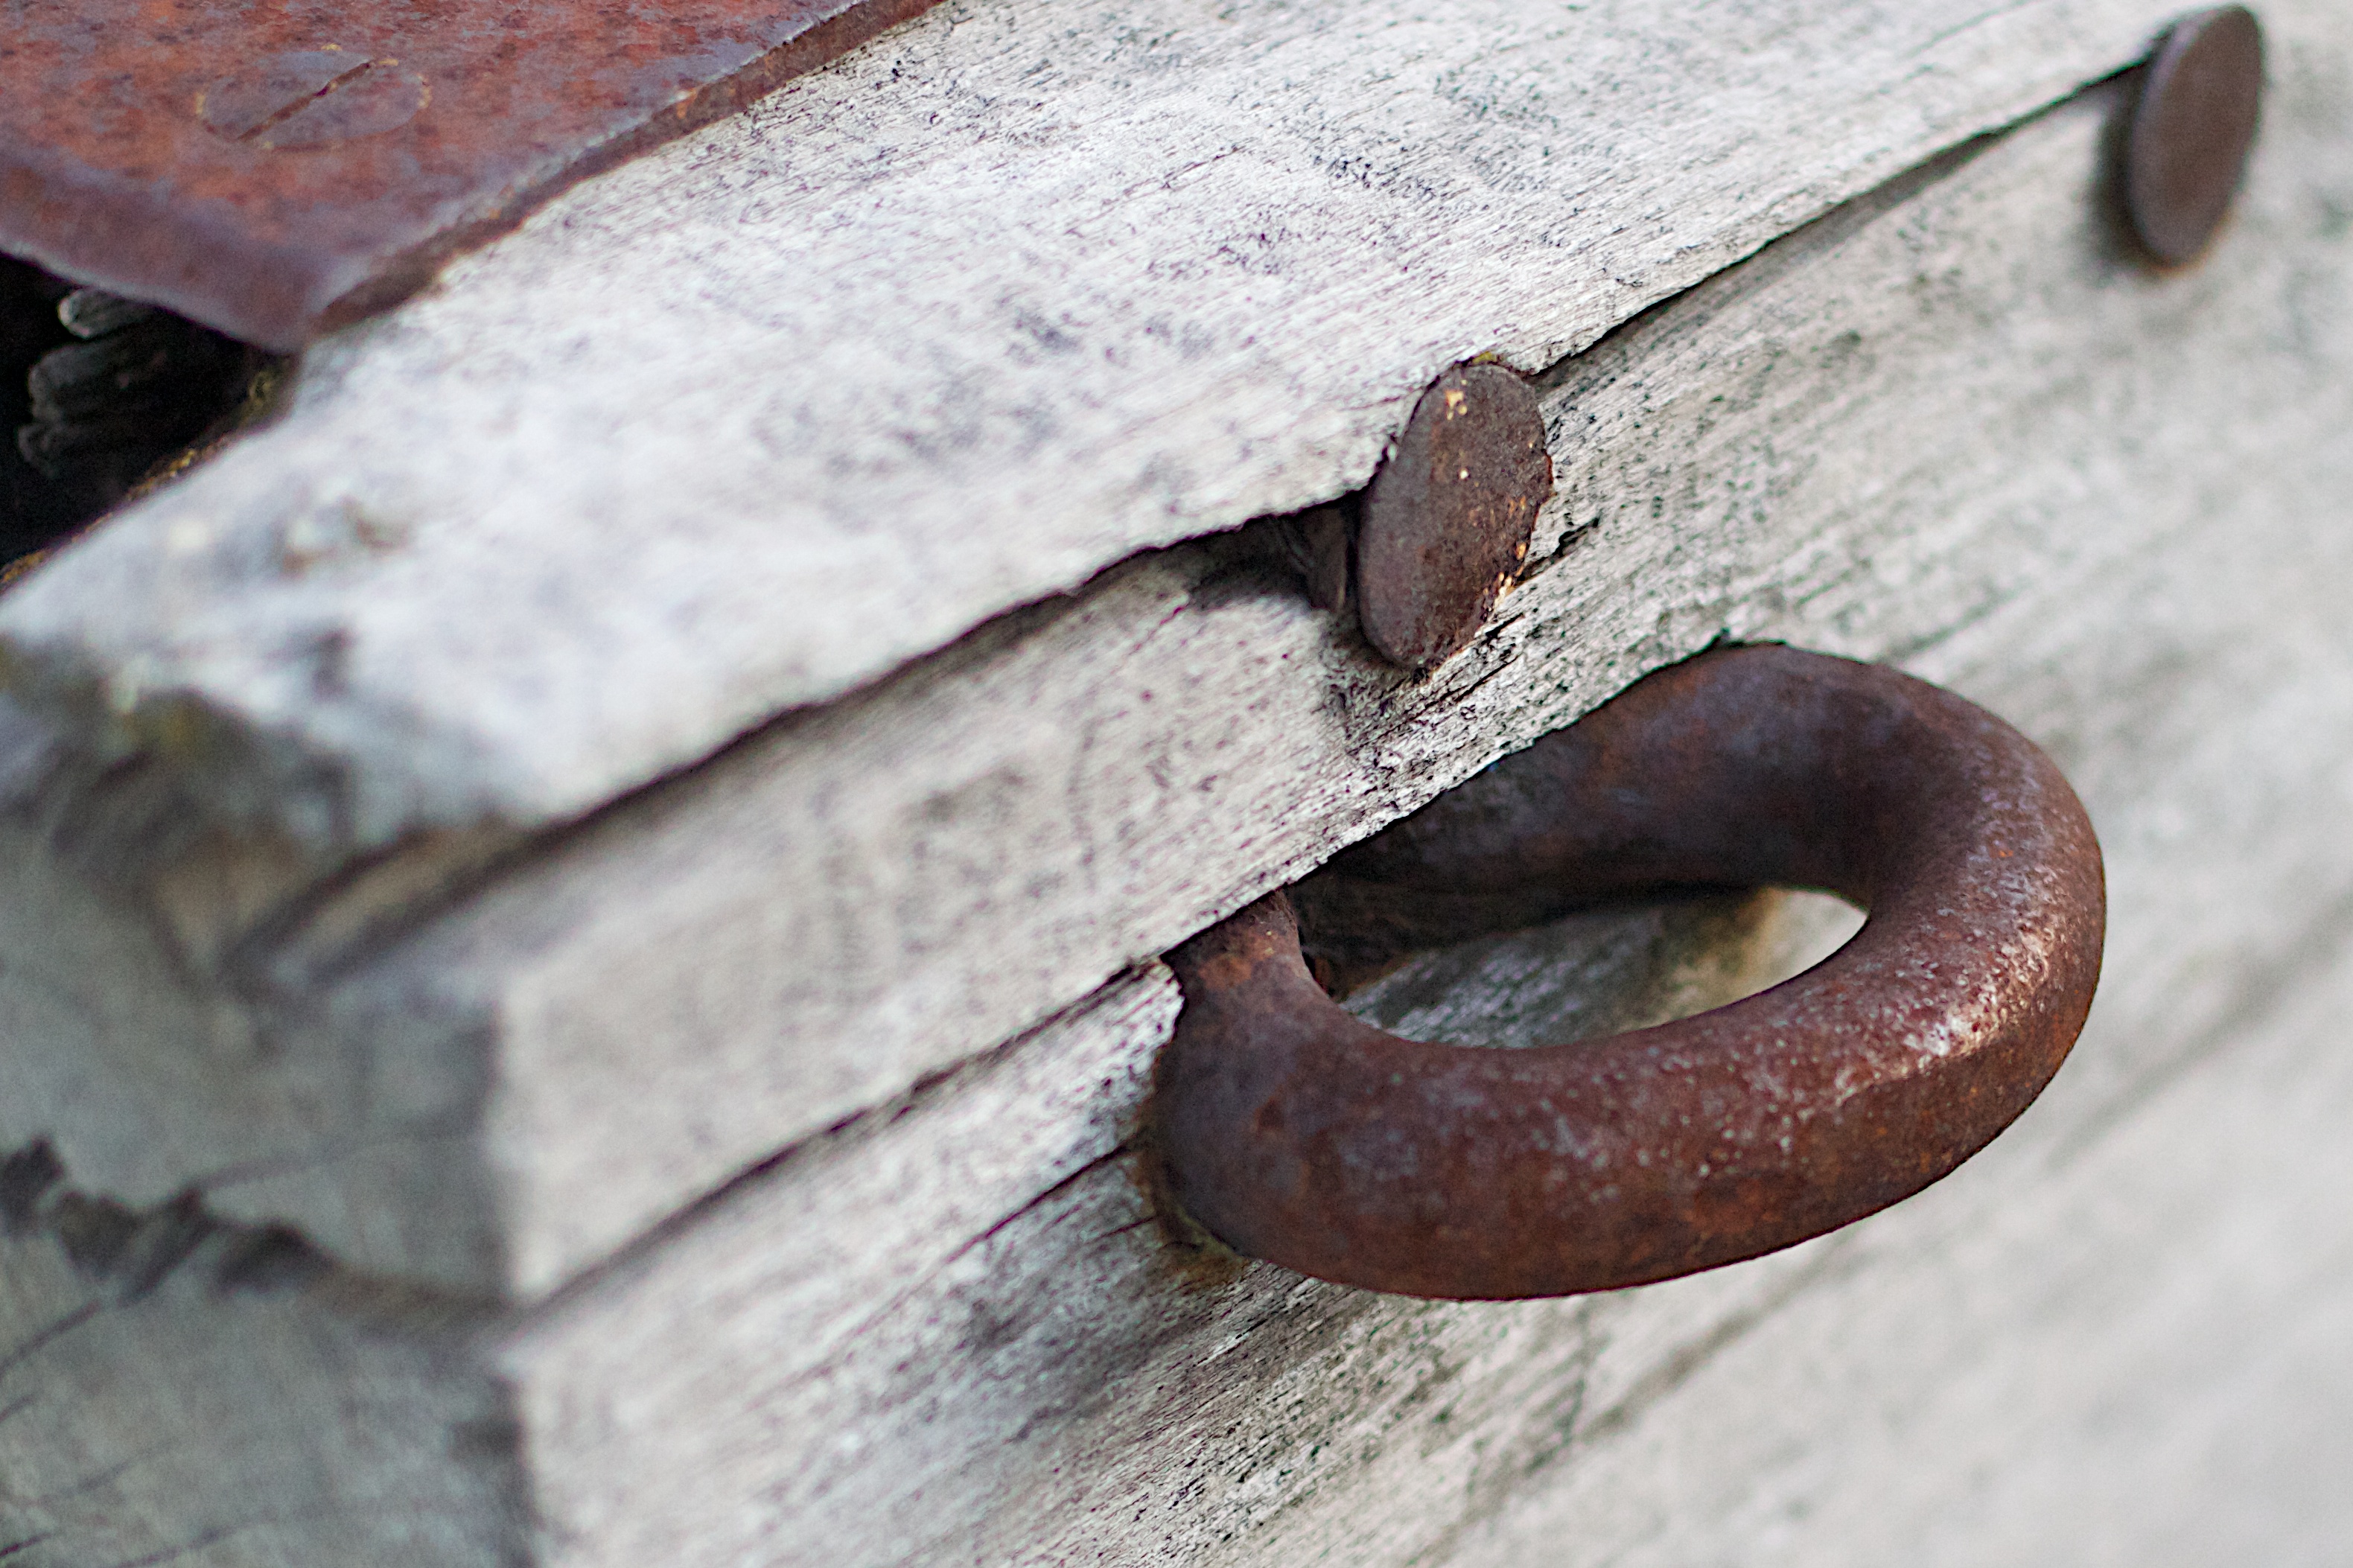
wood, number, material, close up, iron, auodyssey